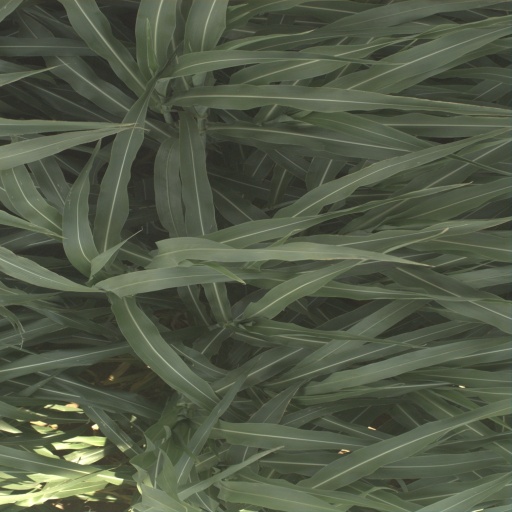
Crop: sorghum